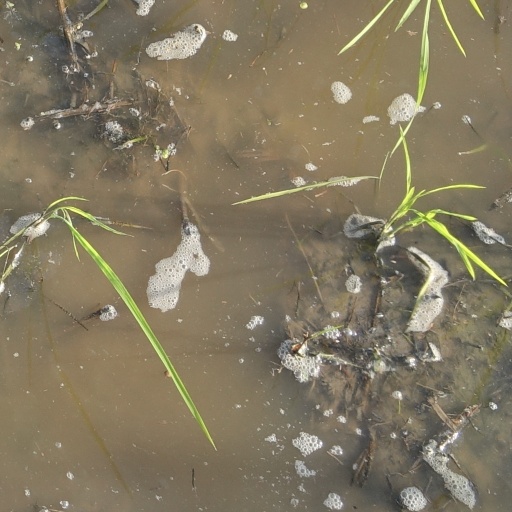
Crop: rice